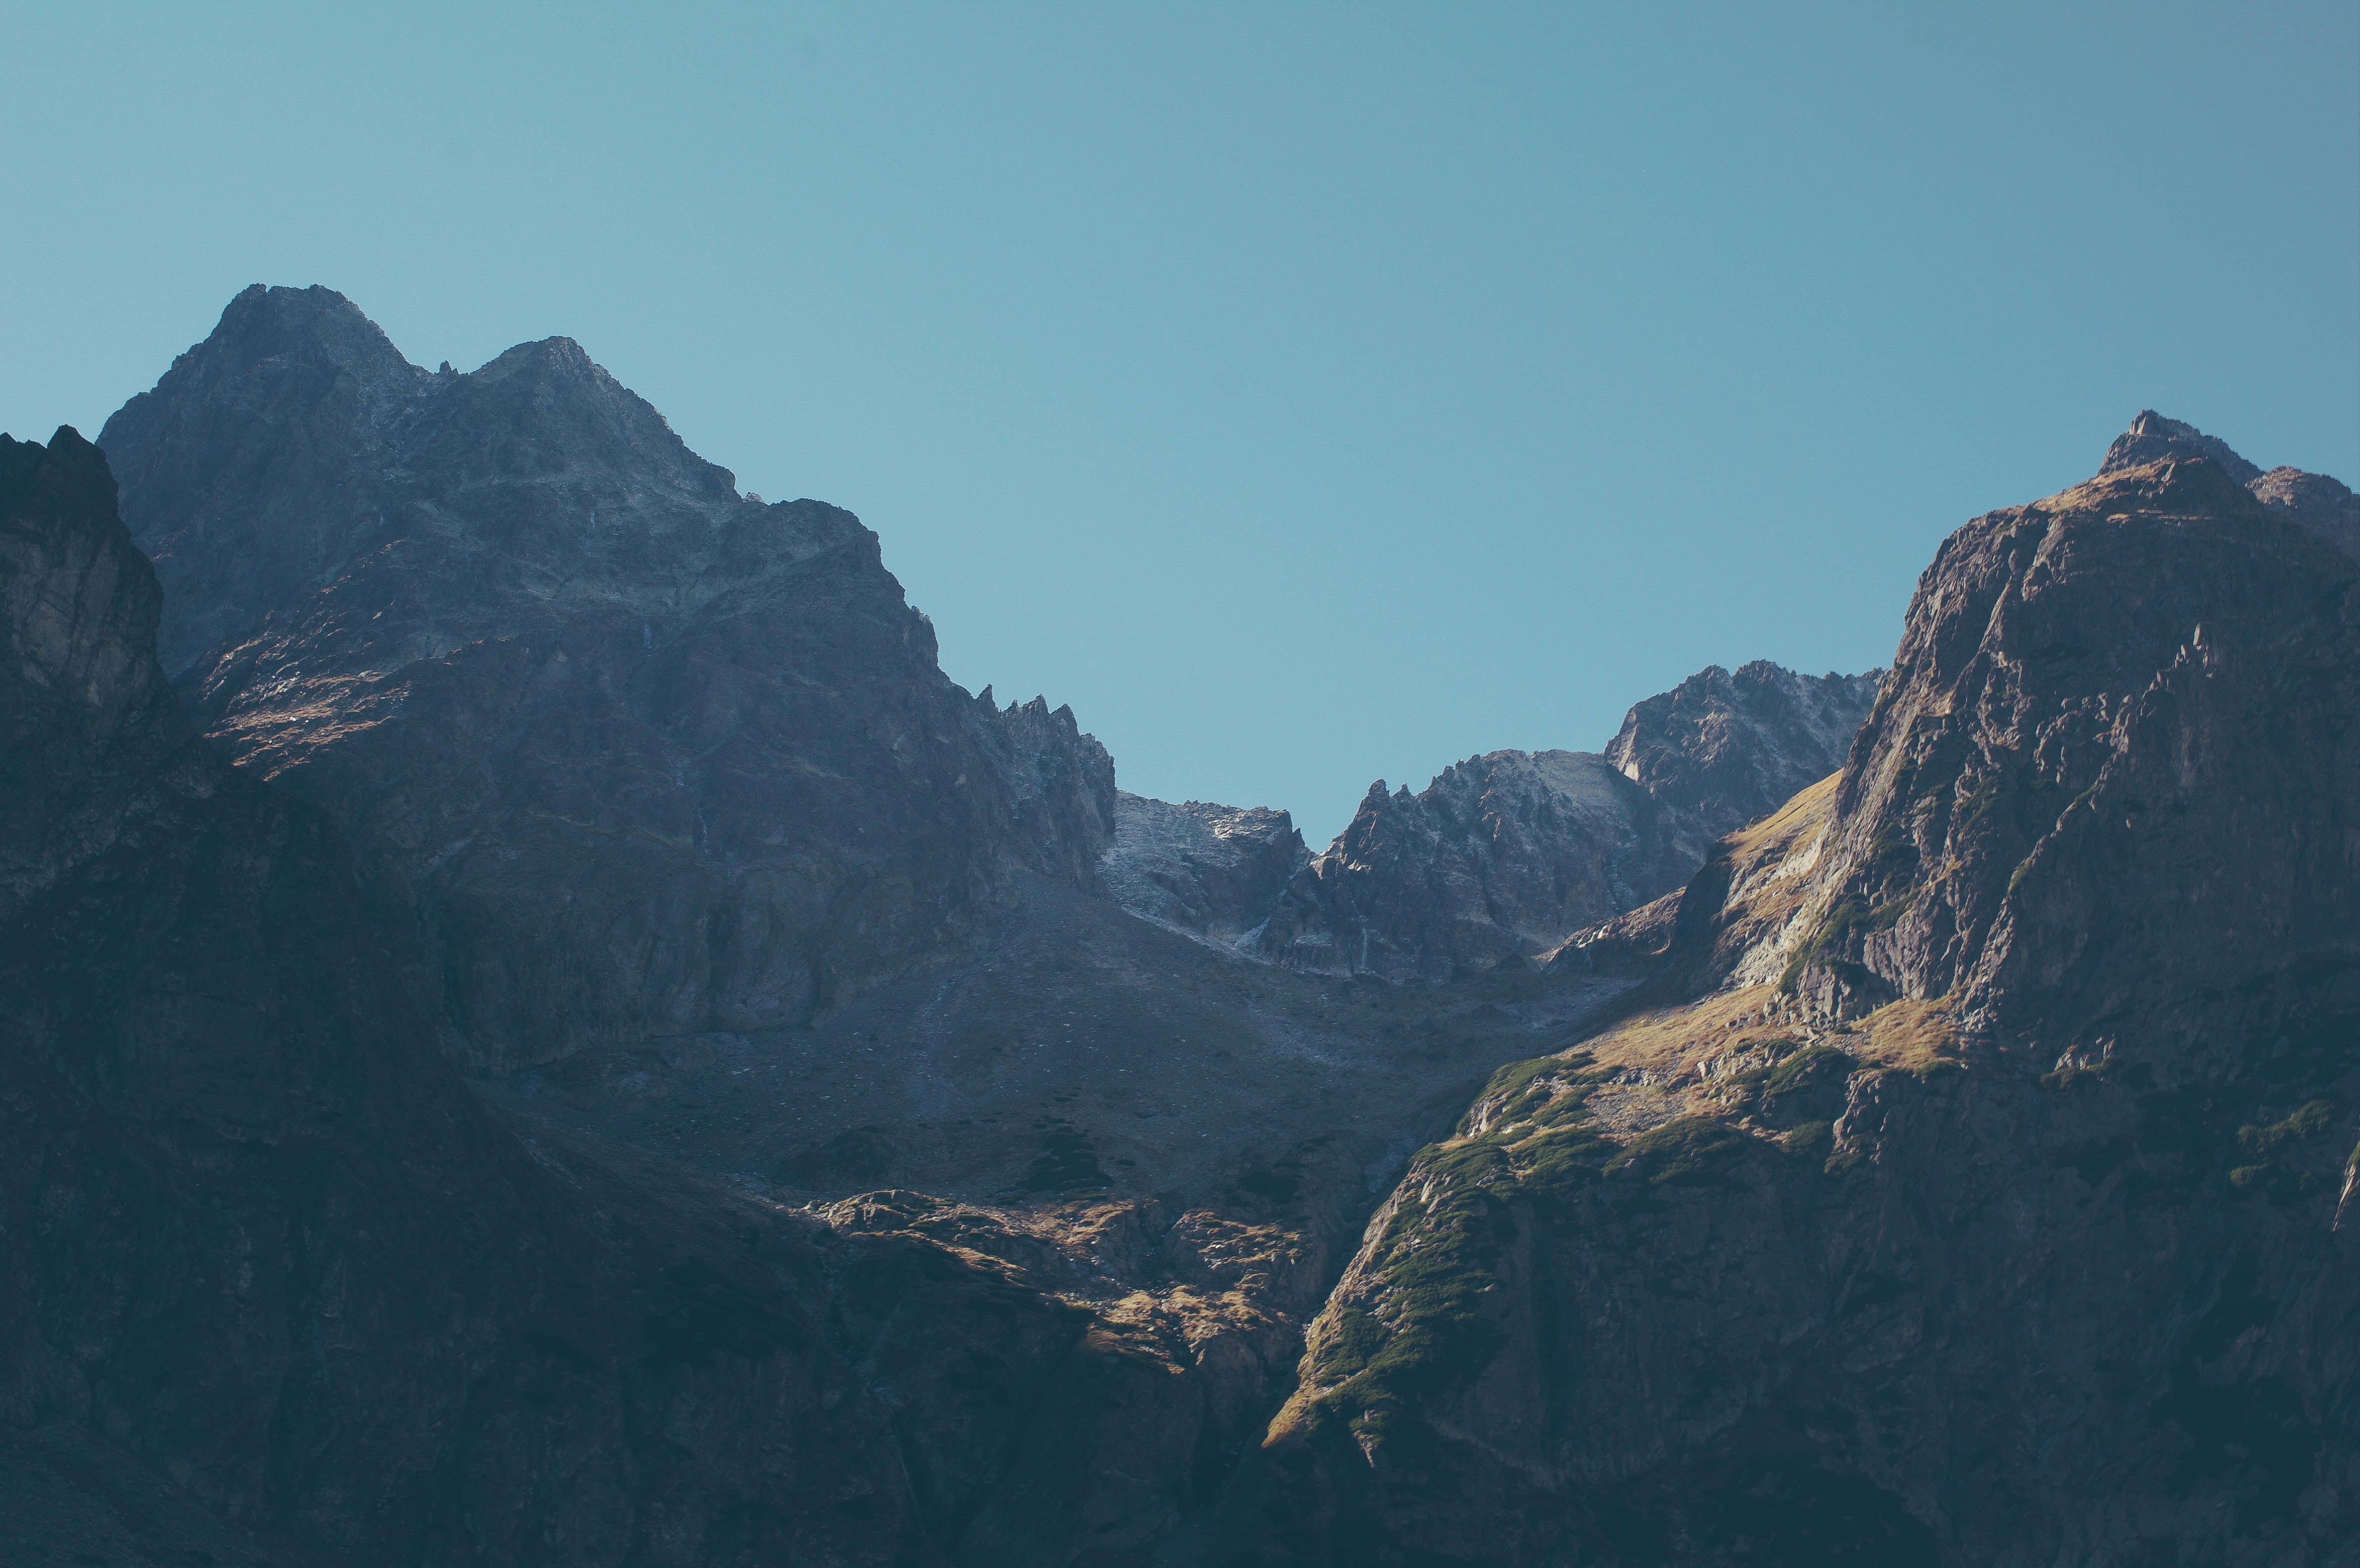
landscape, nature, rock, wilderness, mountain, valley, mountain range, cliff, pine, terrain, ridge, summit, alps, landform, geographical feature, mountainous landforms